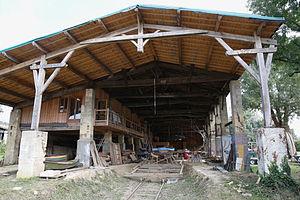
Chantiers Tramasset, le Tourne
Le Tourne est une commune du Sud-Ouest de la France, située dans le département de la Gironde, en région Nouvelle-Aquitaine.